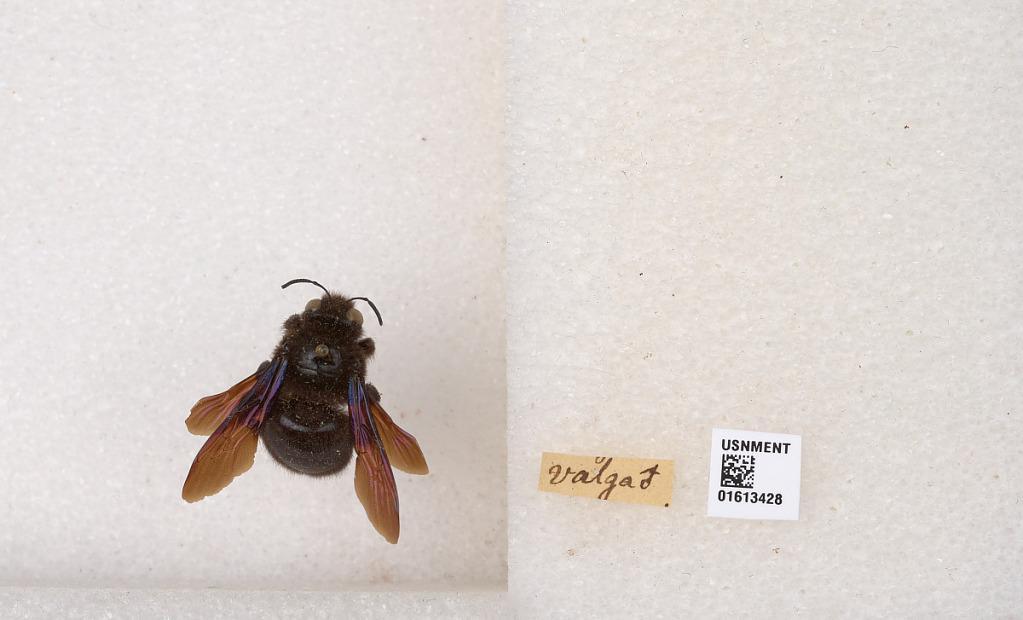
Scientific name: Xylocopa (Xylocopa) valga Gerstäcker
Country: Estonia
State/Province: Valgamaa
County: Valga vaid
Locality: Valga